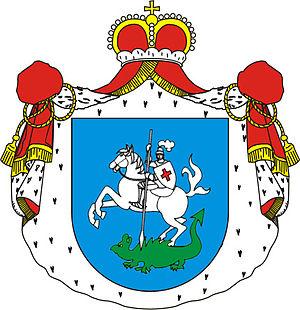
Les armoiries dans l'ancienne Pologne et la République des Deux Nations étaient l'emblème et le privilège de la seule noblesse. La réception des emblèmes armoriaux d'après les modèles occidentaux commença au milieu du XIIIe siècle et finit au milieu du XIVe siècle. A l'époque, il ne s'agissait pas de pièces héraldiques, mais seulement d'emblèmes représentant des objets concrets : des motifs animaliers, végétaux, astronomiques, militaires, agricoles. A partir de la deuxième moitié du XIVe siècle, apparaissent les noms héraldiques dérivés du cri des chevaliers rassemblés sous la même bannière lignagère sur un champ de bataille.